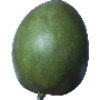
Label: Mango 1